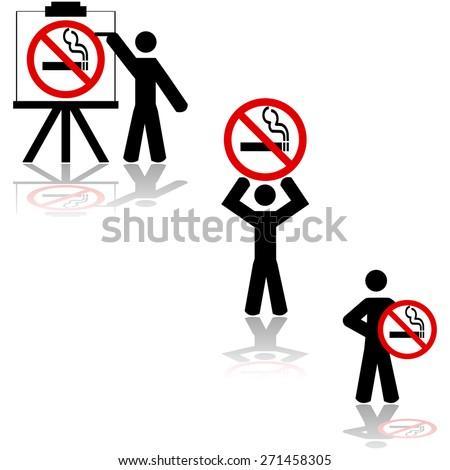
icon set showing a man displaying a no smoking sign in different ways